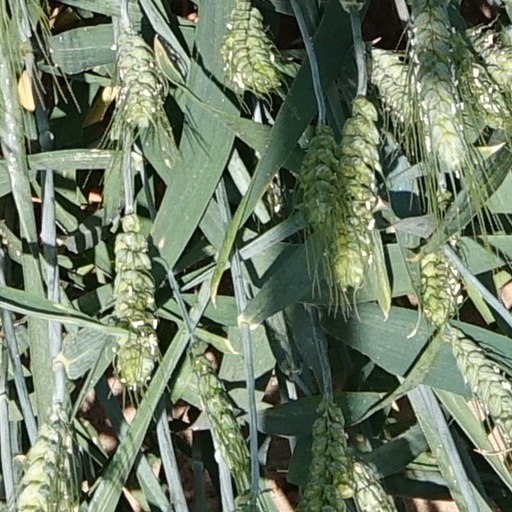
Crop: wheat